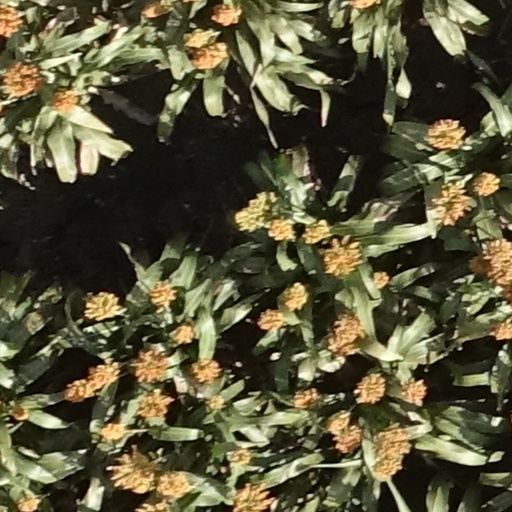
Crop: sorghum